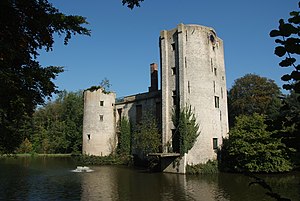
Grimbergen
Prinsenkasteel, Grimbergens gamle borgtårn
Grimbergen er en kommune i den belgiske provins Vlaams-Brabant i Flandern. I kommunen finder man byerne Beigem, Grimbergen, Humbeek og Strombeek-Bever. Kommunens areal er på 38,61 km², og 1. januar 2010 boede der 35.169 mennesker i kommunen.